Herbjørn Gausta

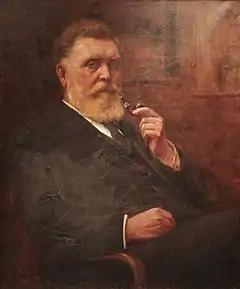
Herbjørn Gausta: Robert Koehler 1915

Gausta was born on the Gausta farm in Mæl parish in the municipality of Tinn in Telemark county, Norway. In 1867, Gausta immigrated to America with his parents and four sisters, settling on a farm near Harmony, Minnesota. Gausta entered a training program for parochial school teachers at Luther College in 1872. He left for Europe three years later on a stipend provided by the community of Decorah, Iowa under the leadership of Ulrik Vilhelm Koren. Gausta studied at Knud Bergslien's Academy of Art in Oslo and also attended the Academy of Fine Arts, Munich.